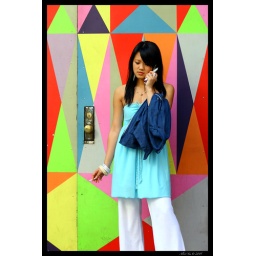
found this girls standing by this beautiful door in the streets of NYC.